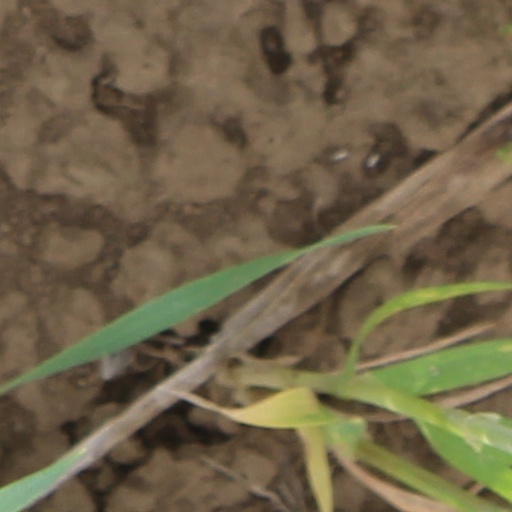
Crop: wheat